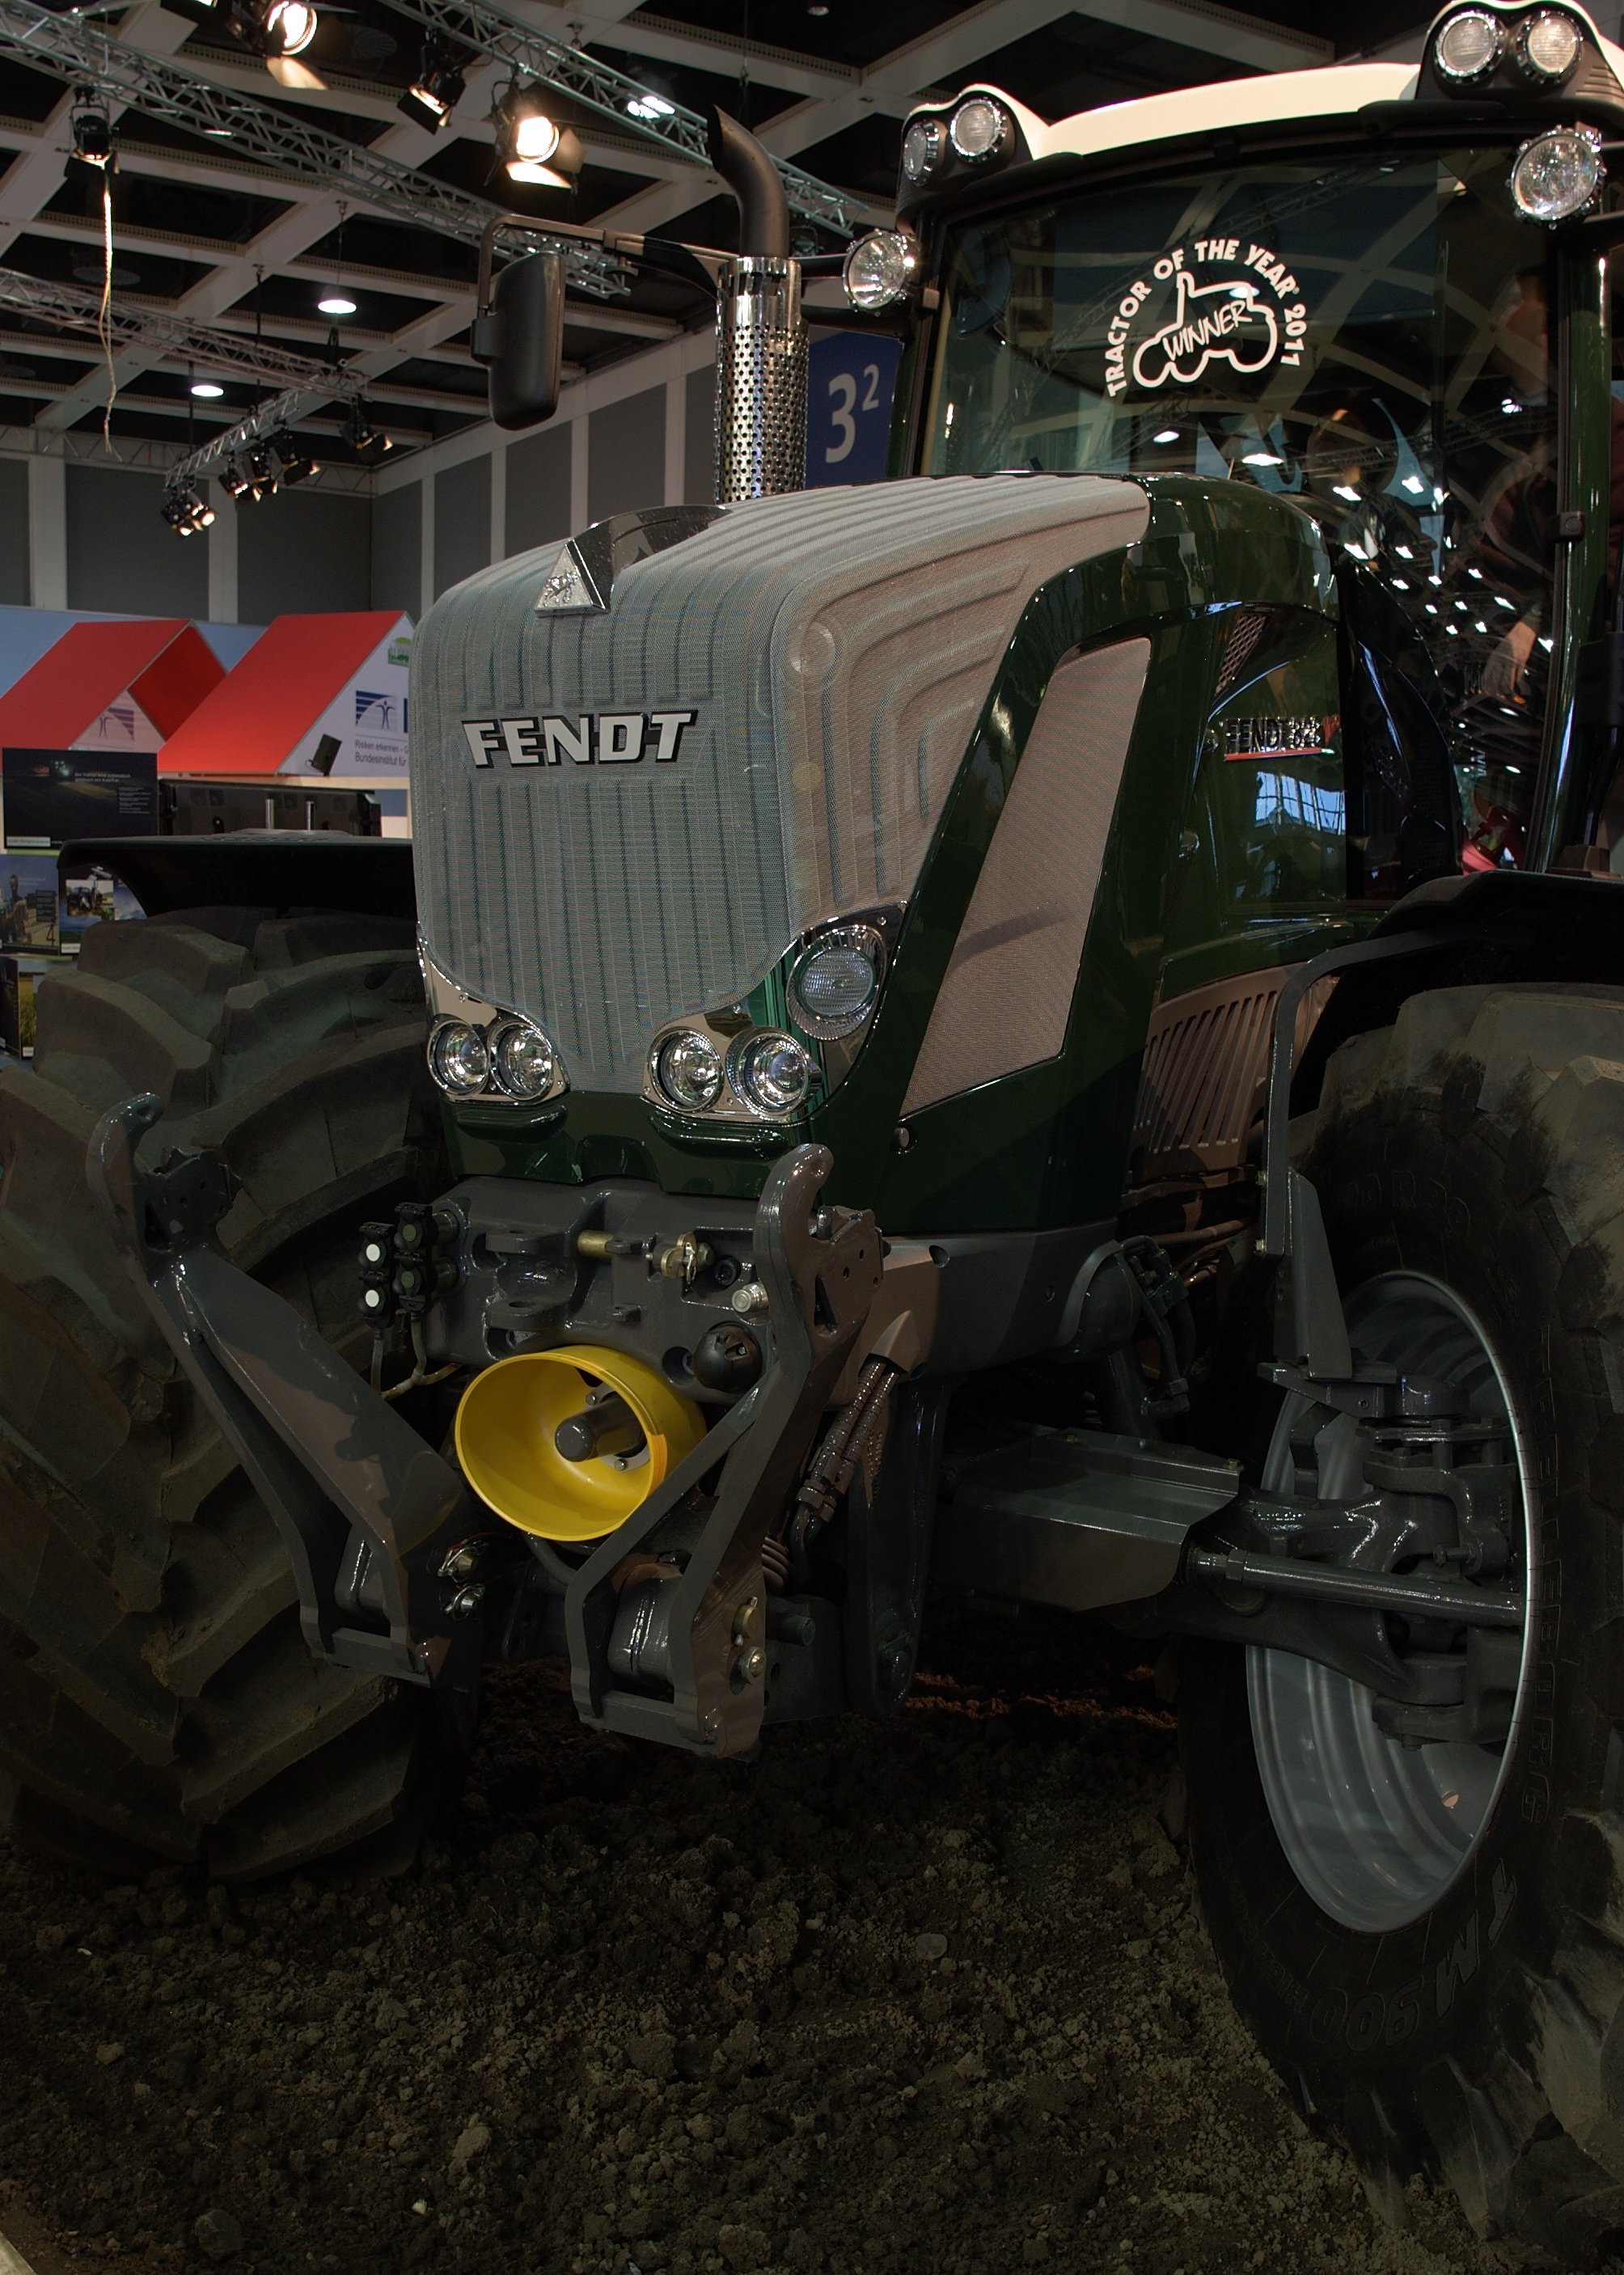
car, tractor, wheel, vehicle, motorcycle, 2011, engine, rawtherapee, germany, deutschland, berlin, pentax, fahrzeug, 20mm, lenstagged, steffenzahn, k100d, justpentax, iamflickr, cosina, voigtlander, skopar, colorskopar, cv20, colorskopar20mmf35slii, 20mmf35slii, voigtlander20mm, cv2035, skopar20mmf35, tractorandmore, screenshot, traktor, cosinavoigtl nder, cosinavoigtl ndercolorskopar20mmf35, voigtl nder20mmf35colorskoparslii, voigtl nder20mmf35, gr newoche, fendt, land vehicle, automobile make, automotive engine part